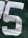
Number: 5